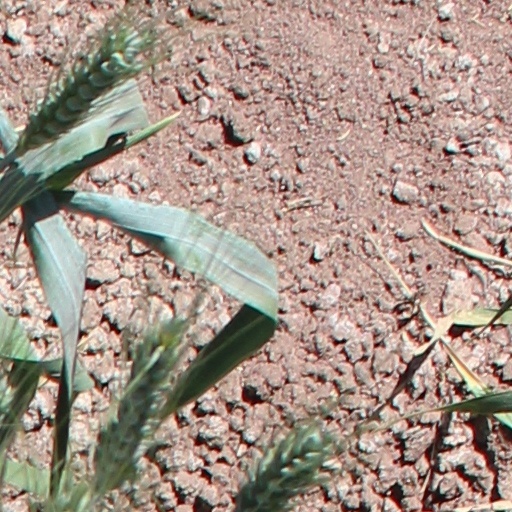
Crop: wheat